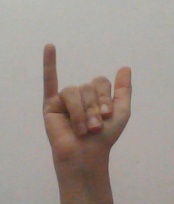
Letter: ya